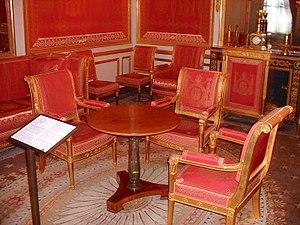
Le château de Fontainebleau est un château royal de styles principalement Renaissance et classique, près du centre-ville de Fontainebleau, à une soixantaine de kilomètres au sud-est de Paris, en France. Les premières traces d'un château à Fontainebleau remontent au XIIᵉ siècle. Les derniers travaux sont effectués au XIXᵉ siècle.
Un guéridon est une petite table le plus souvent ronde, parfois ovale ou carrée, à un seul tiroir, à piétement central ou à trois, quatre ou cinq pieds et qui sert à supporter des objets légers, décoratifs ou non.